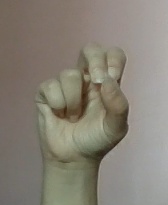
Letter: gaaf